Joan Oró

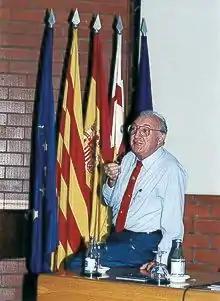
Joan Oró i Florensa

Joan Oró i Florensa, 1st Marquess of Oró (26 October 1923 – 2 September 2004) was a Spanish (Catalan) biochemist, whose research has been of importance in understanding the origin of life. Living in the United States for many years, he participated in several NASA missions, including the Apollo mission to the Moon and the Viking lander. He received the Oparin Medal for his contributions to the field of origins of life.